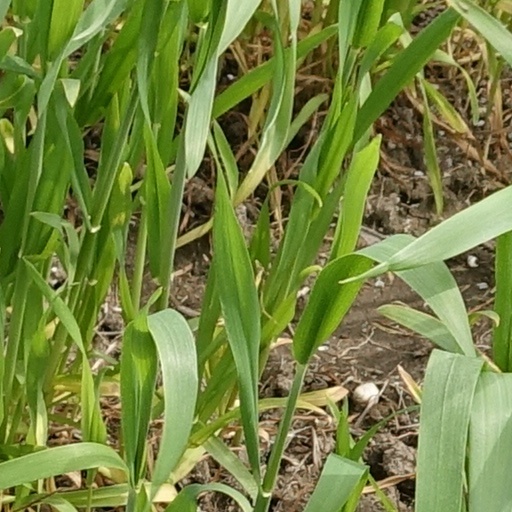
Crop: wheat